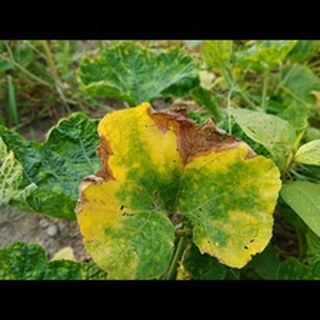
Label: pumpkin_mosaic_disease